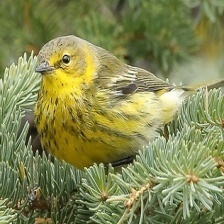
Species: CAPE MAY WARBLER
Scientific name: SETOPHAGA TIGRINA